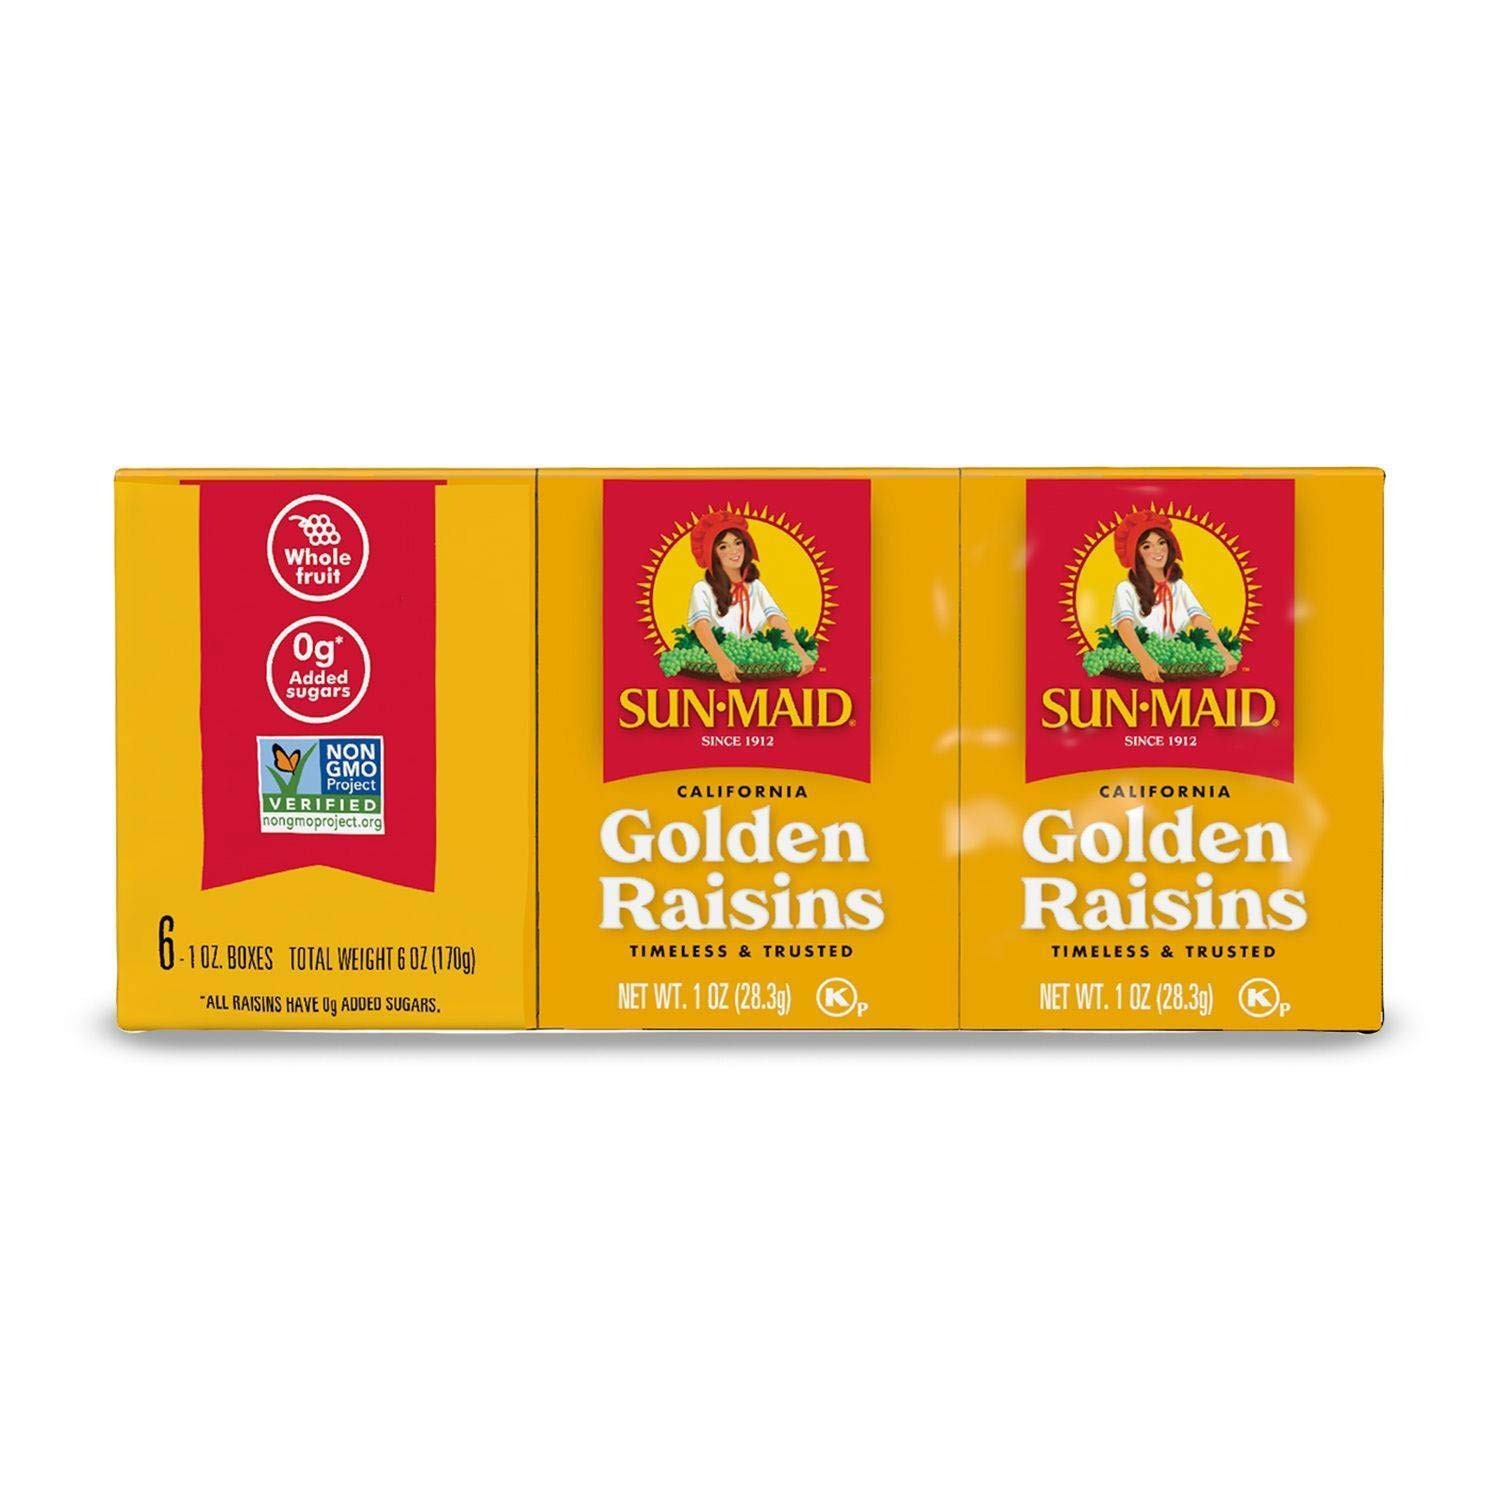
Item Name: Sun-Maid Natural California Golden Raisins (6 Count , Pack of 1)
Value: 6.0
Unit: Ounce

Price: 13.34